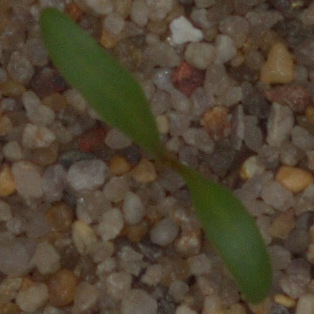
Label: sugar_beet